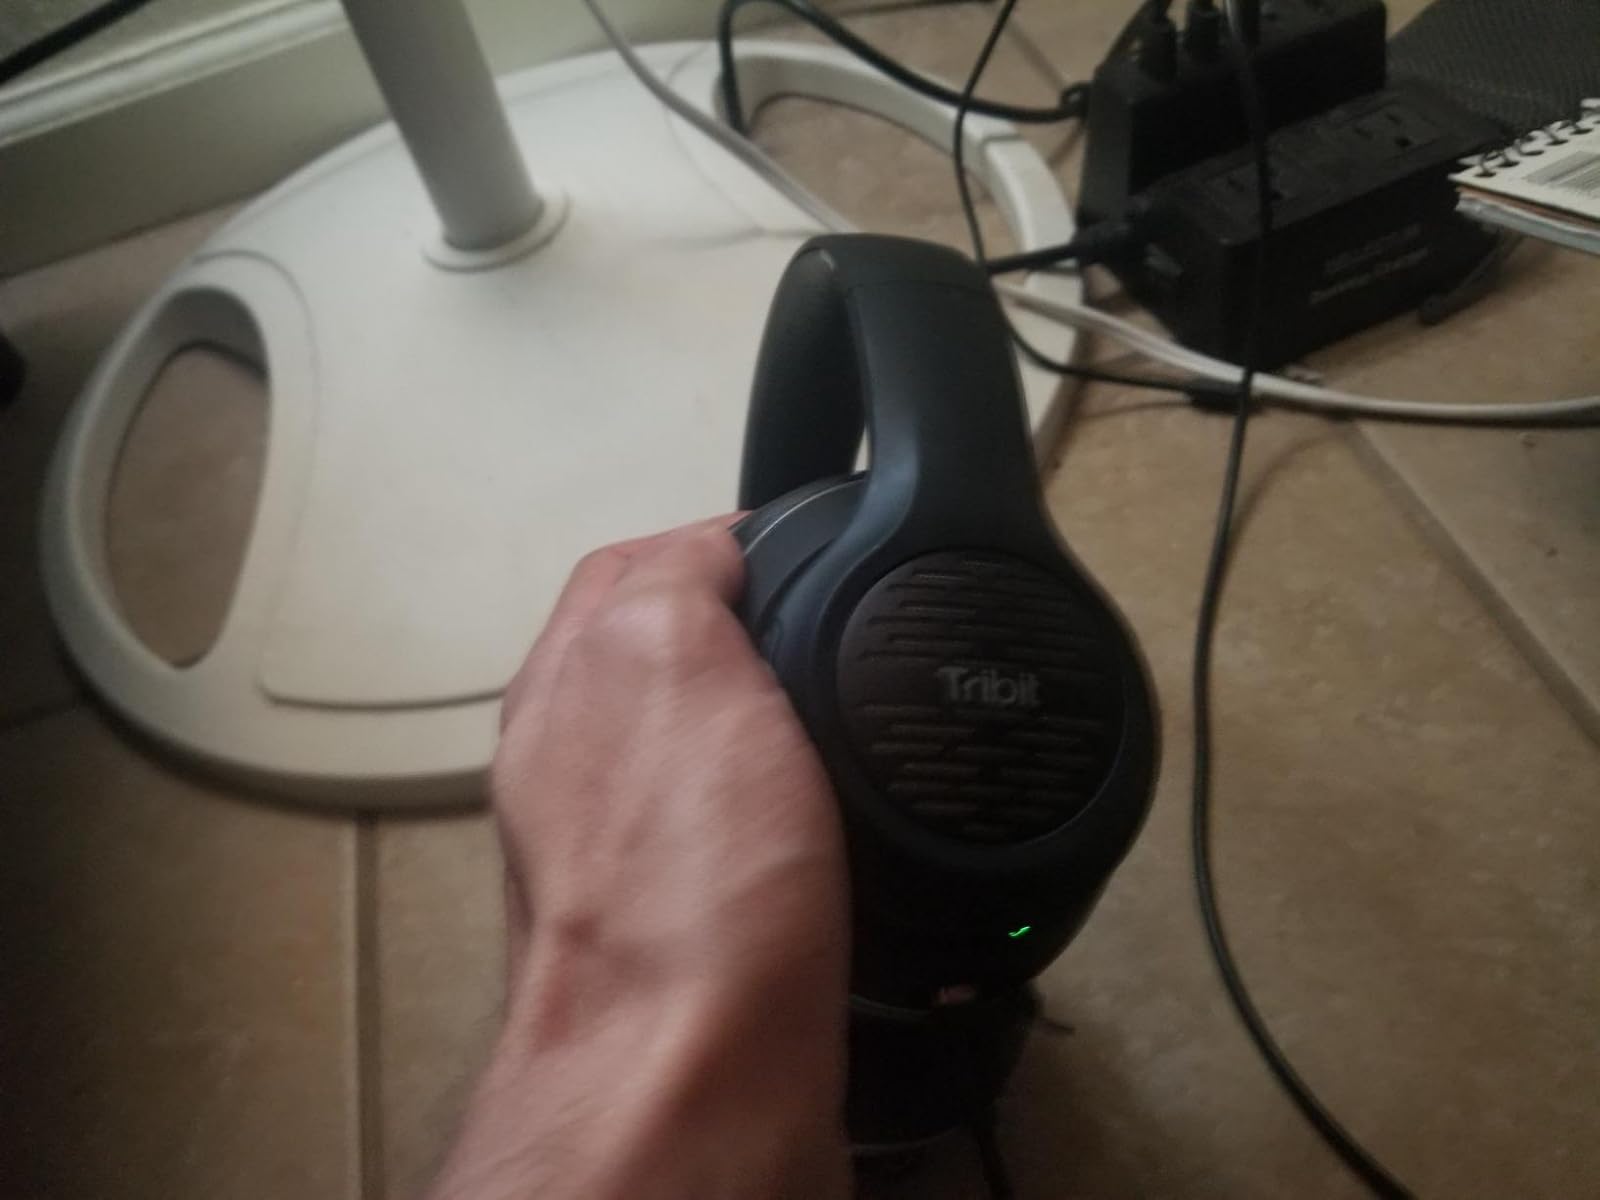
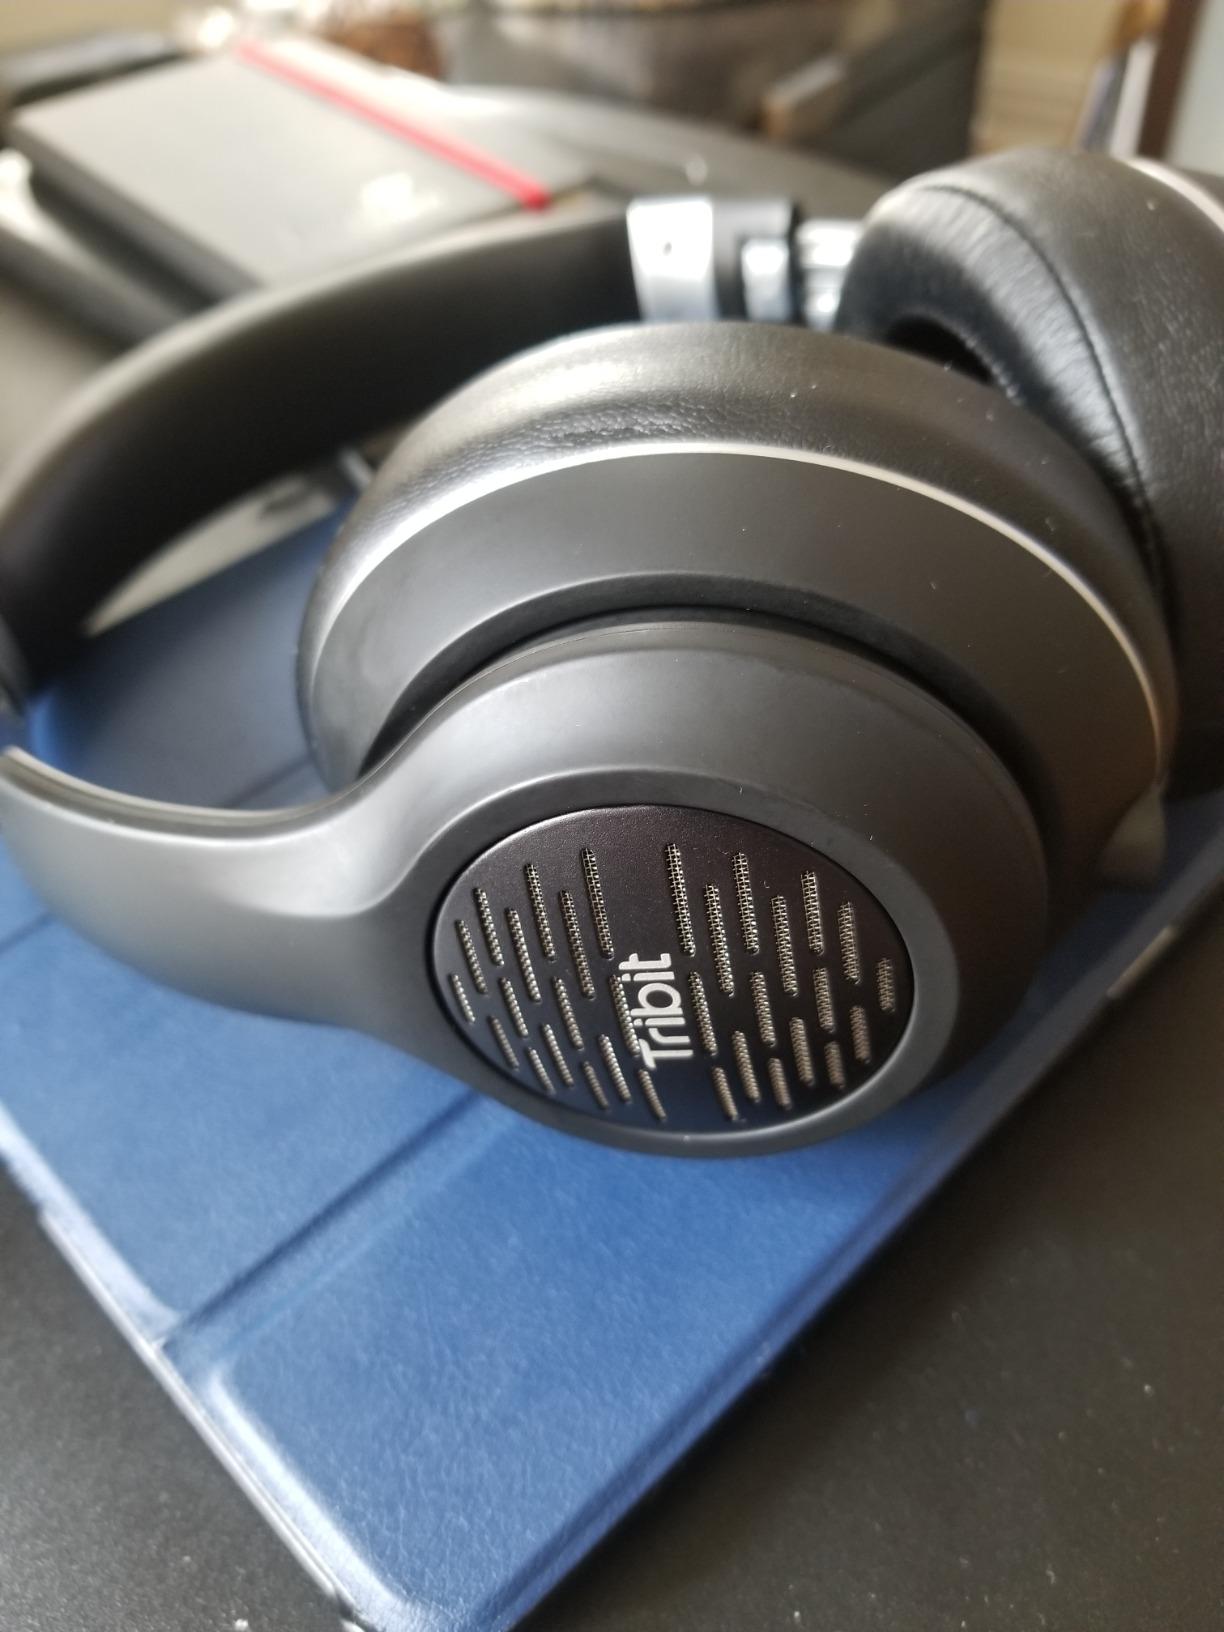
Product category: headphones
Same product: yes